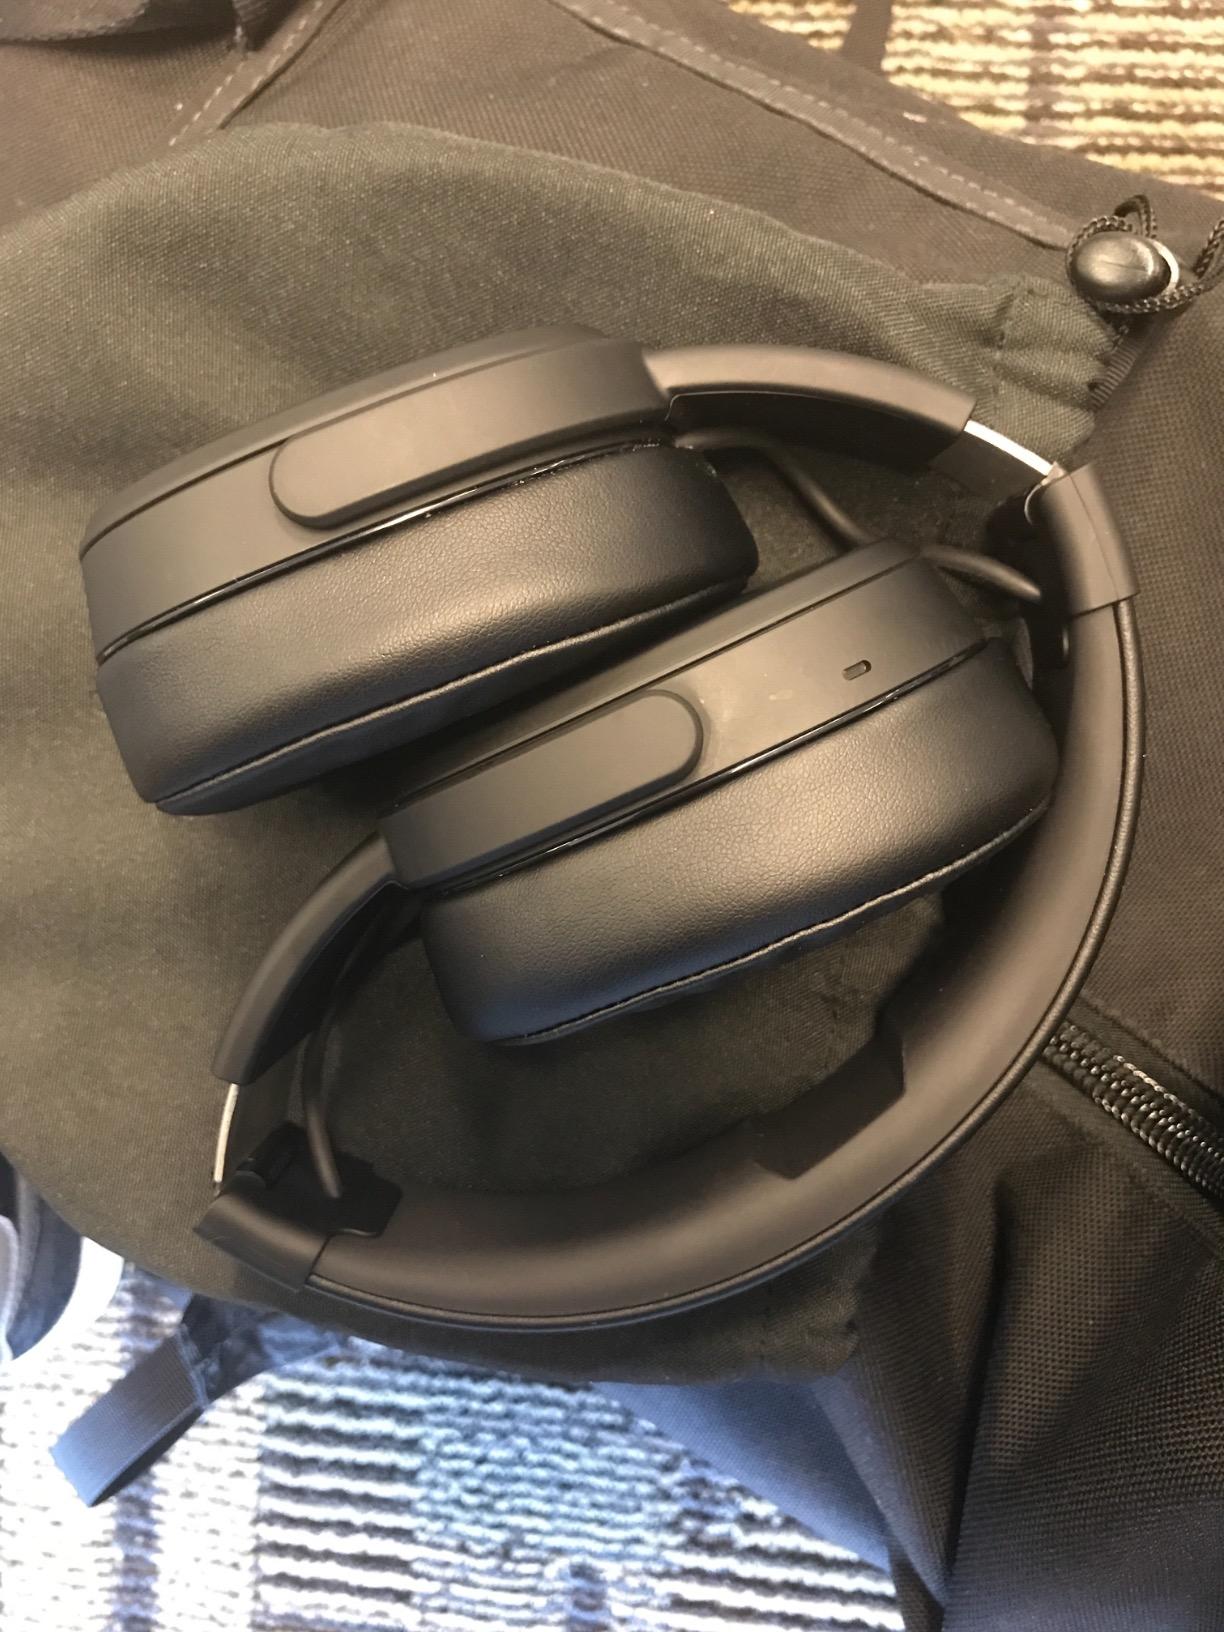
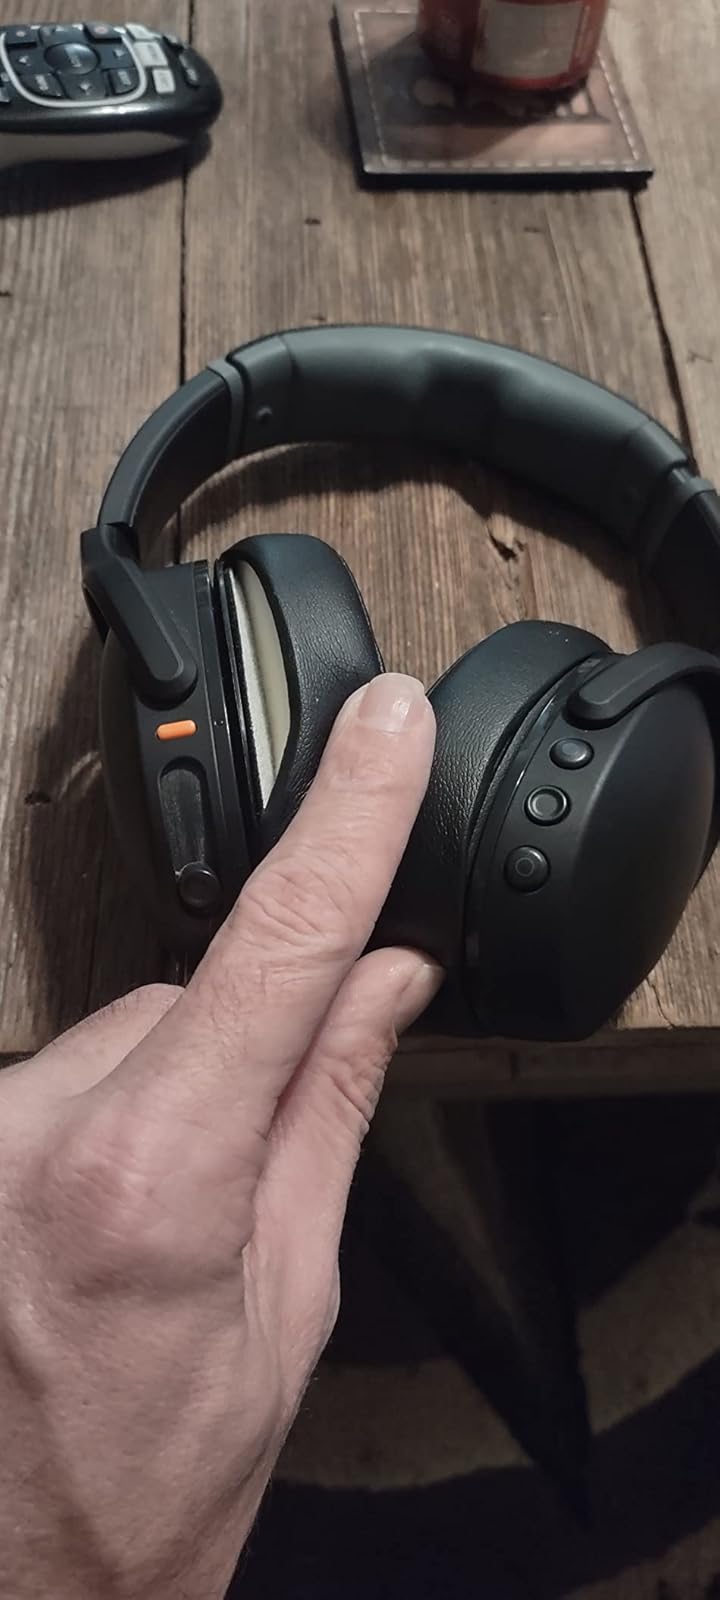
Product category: headphones
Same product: yes